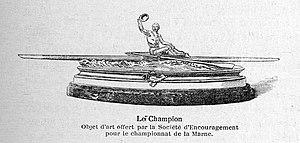
Trophée du championnat d'aviron de la Marne, au XIXe siècle. page 95.
Le Rowing-Club Paris - Société des Régates parisiennes - est le troisième club d'aviron à avoir été créé en France, et le premier de la région parisienne. Sa création, en 1853, a suivi les créations de la Société des Régates du Havre et du Club Nautique et Athlétique de Rouen.